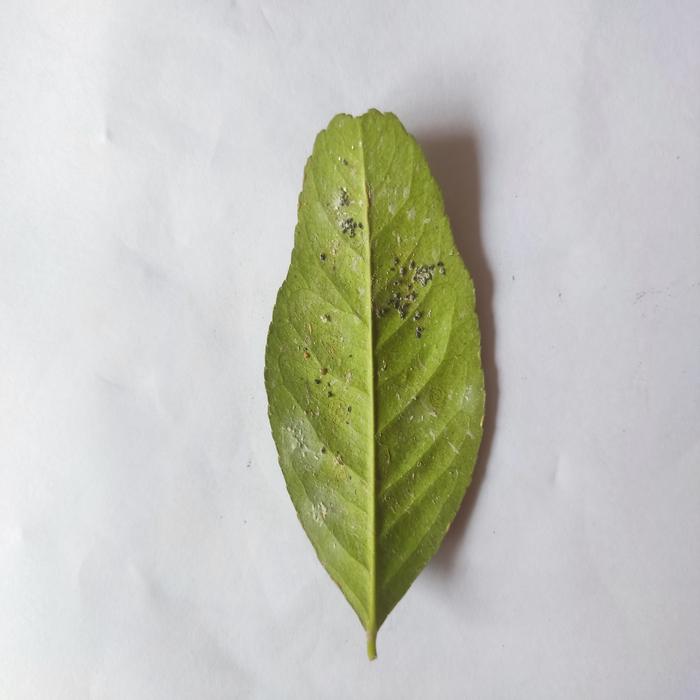
Crop: Lemon
Leaf condition: Sooty_Mold